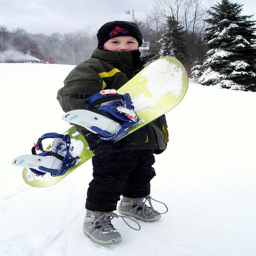
A young child holding a snowboard on top of a snow covered  hillside.
A boy standing in the snow carrying his snowboard.
A young boy holding a snowboard on the slopes.
A small child in show gear and boots holding a snowboard under one arm.
A young person holding a yellow snowboard on a ski slope.